Nater Guru

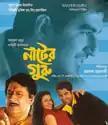
Poster

Nater Guru (English: "The main culprit") is a 2003 Indian Bengali-language drama film co-written and directed by Haranath Chakraborty. Based on Samaresh Basu's famous novel of the same name, the film stars Ranjit Mallick, Jeet, Moushumi Chatterjee and Koel Mallick in her debut.